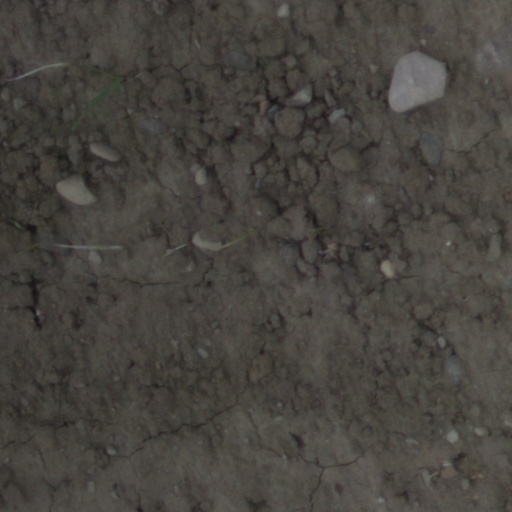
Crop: wheat